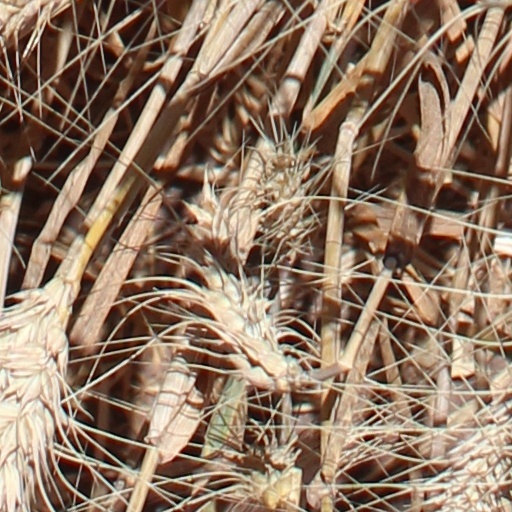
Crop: wheat